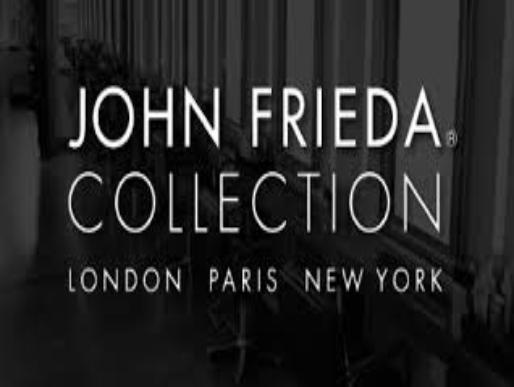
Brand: John Frieda
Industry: Necessities